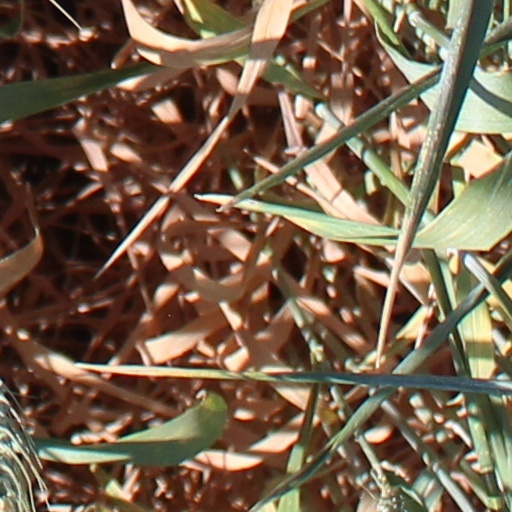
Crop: wheat